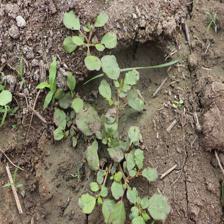
Label: BroadLeafWeed